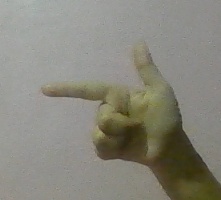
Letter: yaa